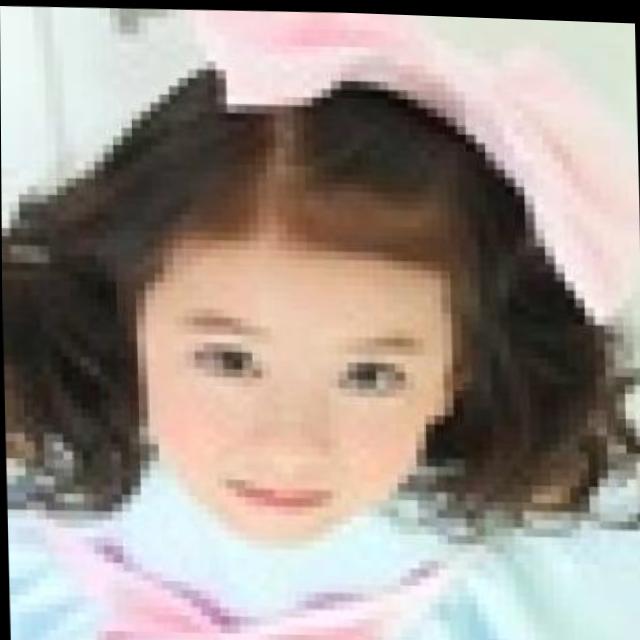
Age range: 0-12